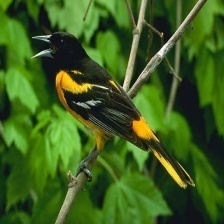
Species: BALTIMORE ORIOLE
Scientific name: ICTERUS GALBULA